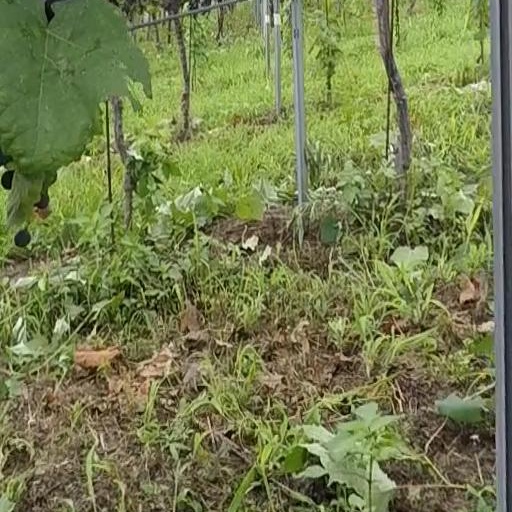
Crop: grape